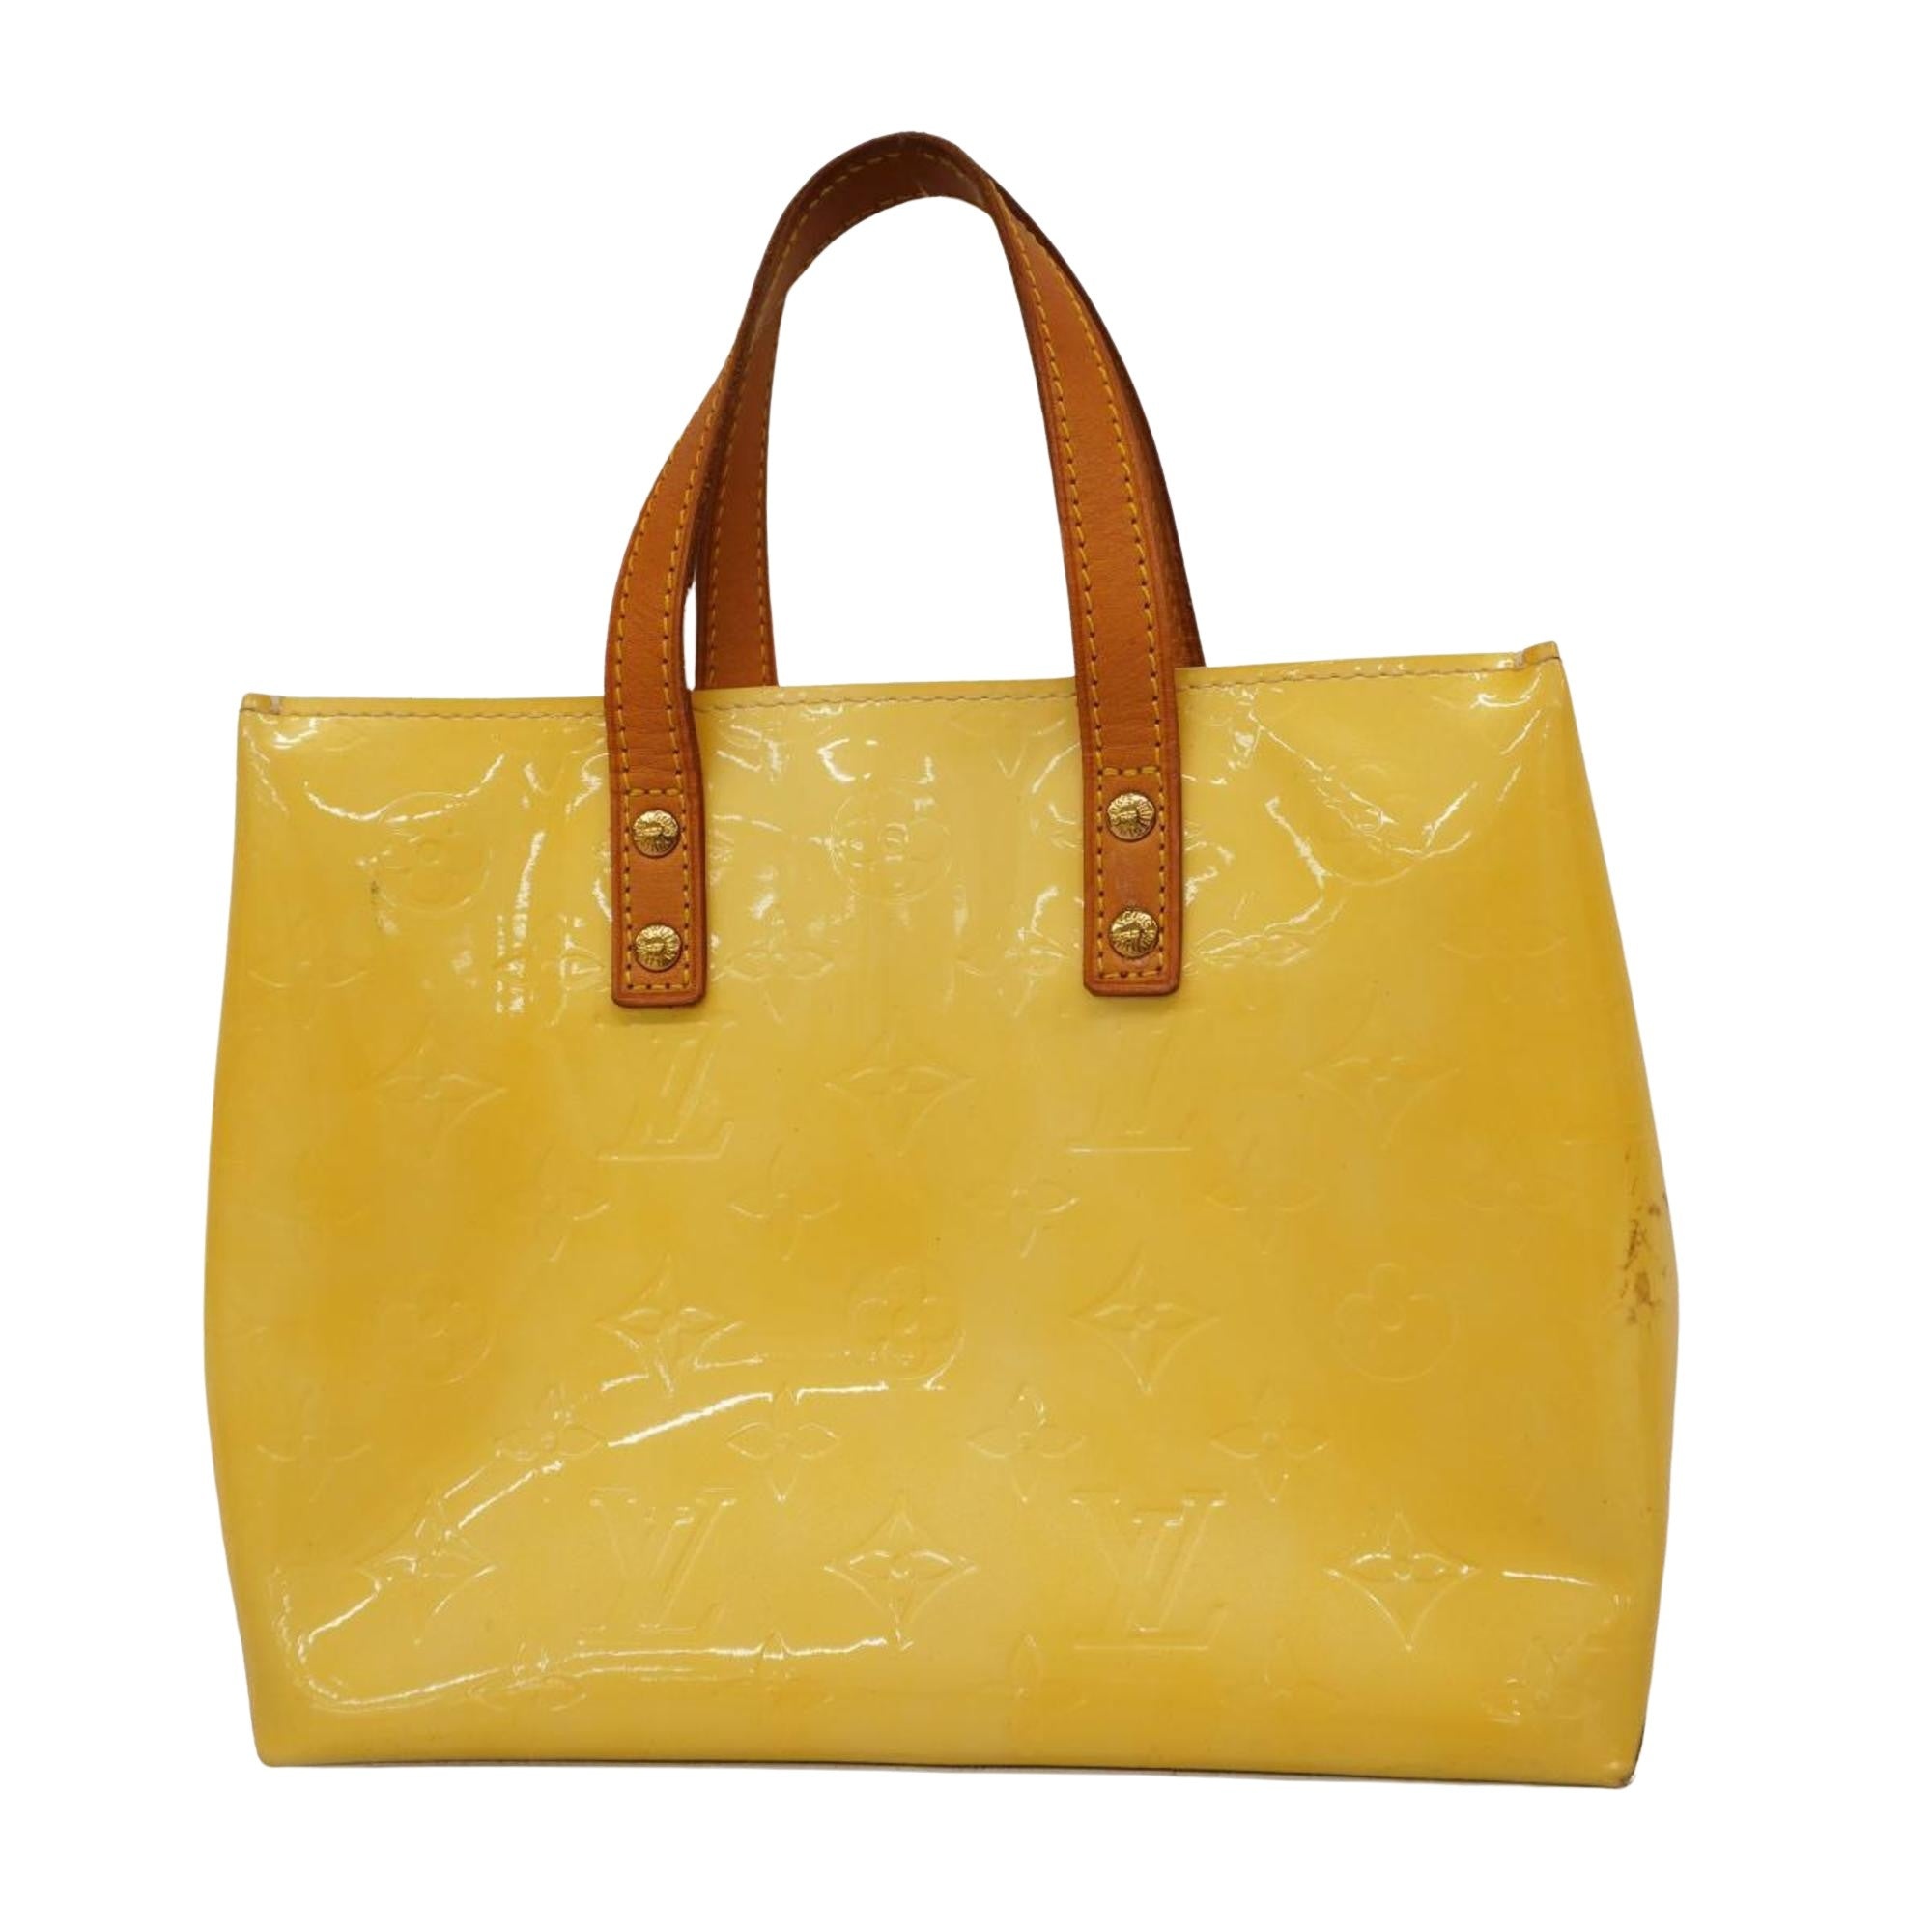
Louis Vuitton Reade
Brand: Louis Vuitton Model: Reade Color: Yellow Material: Patent Leather Inclusions: / Dimensions: 18cm x 22cm x 10cm Serial number: N/A Country of origin: France Assured Product ity: This product is supplied by a renowned and trusted partner. With this purchase, you are preserving iconic craftsmanship, celebrating heritage, and embracing the beauty of conscious shopping.
Brand: Luminous Fashion Hub
Category: Apparel & Accessories > Handbags, Wallets & Cases > Handbags > Shopper Bags